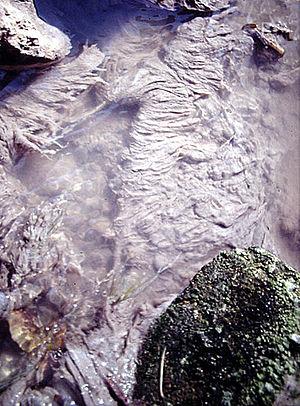
Filasse bactérienne, tapissant le fond la rivière Aa (ici à Blendecques, dans le Pas de calais, Nord de la Franceà, en aval de plusieurs rejets industriels papetiers et urbains mal épurés, phénomène fréquent dans les années 1980 et au début des années 1990, qui s'est réglé avec la mise en place de plusieurs stations d'épuration, avec l'Aide de l'Agence de l'eau Artois Picardie.